California State Water Project

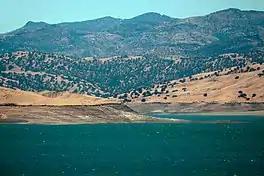
San Luis Reservoir in July 2021

South of the Bay Area diversions, the bulk of the SWP water – ranging from per year – travels south along the western flank of the San Joaquin Valley through the California Aqueduct. The main section of the aqueduct stretches for ; it is composed mainly of concrete-lined canals but also includes of tunnels, of pipelines and of siphons. The aqueduct reaches a maximum width of and a maximum depth of ; some parts of the channel are capable of delivering more than . The section of the aqueduct that runs through the San Joaquin Valley includes multiple turnouts where water is released to irrigate roughly of land on the west side of the valley.